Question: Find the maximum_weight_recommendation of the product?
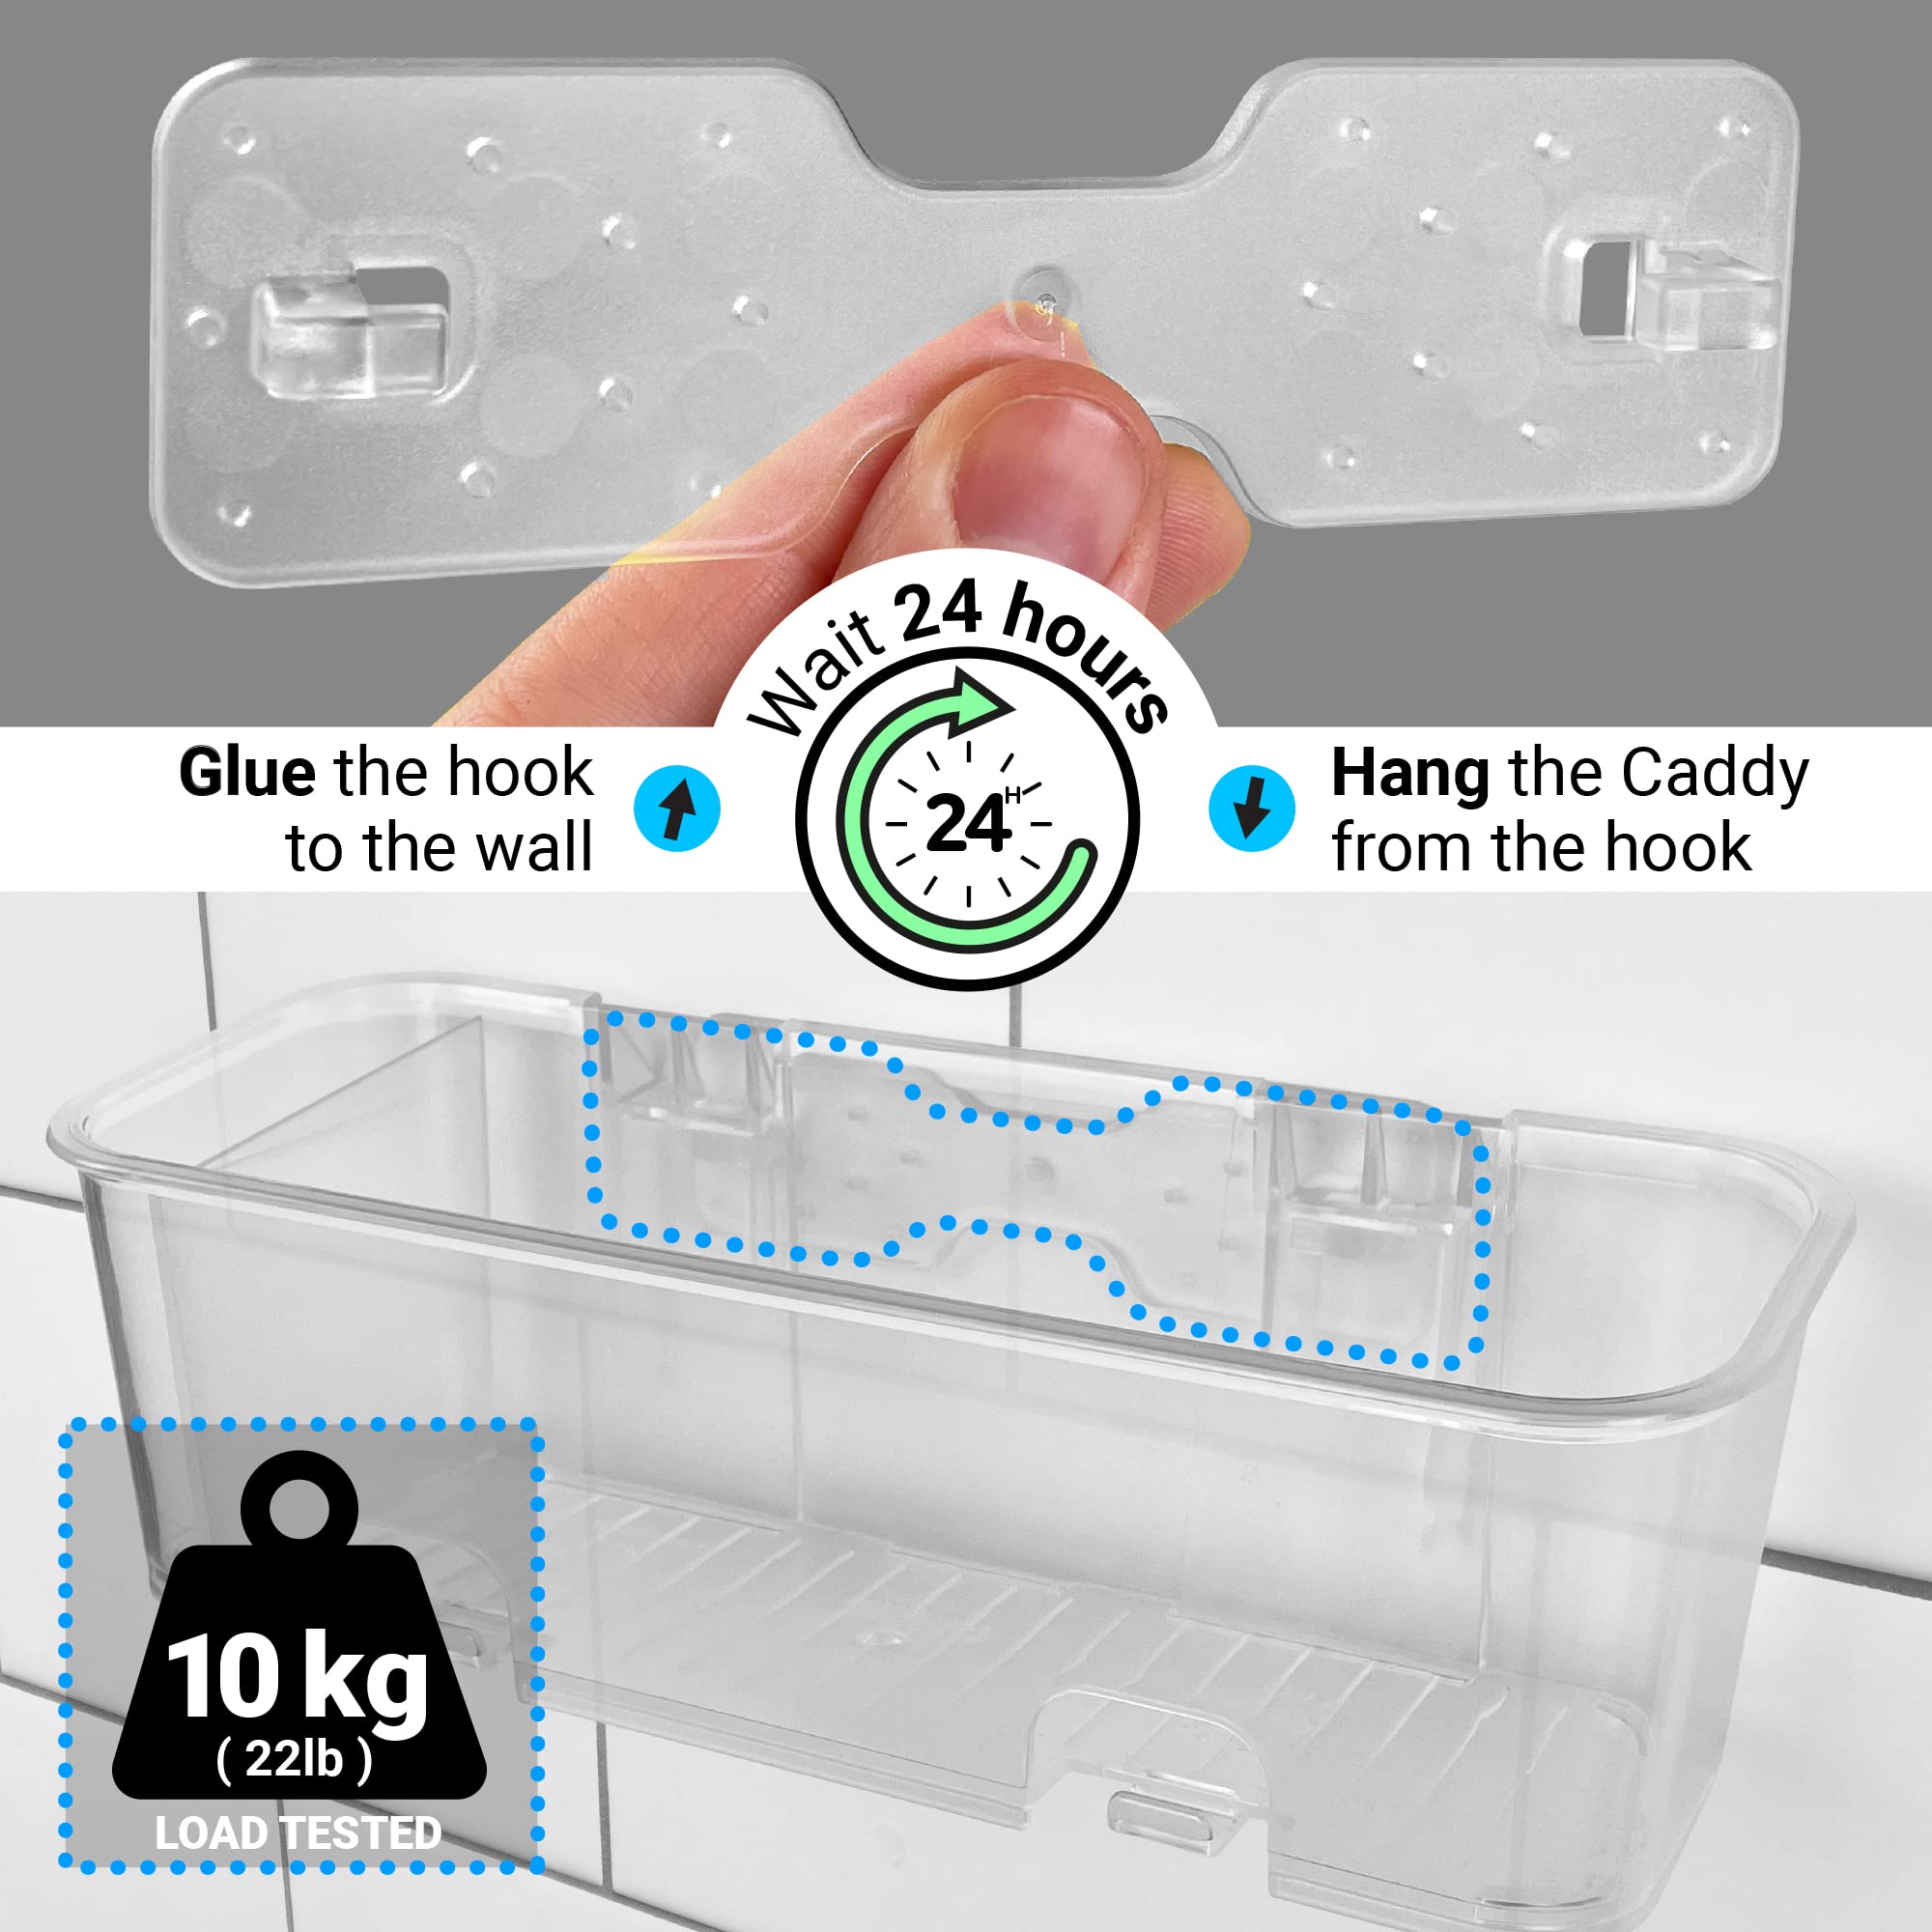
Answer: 10.0 kilogram